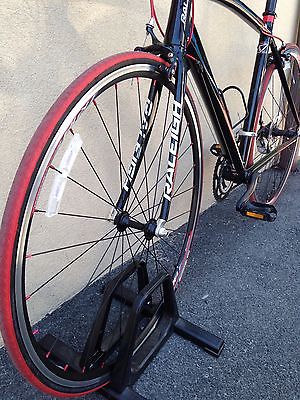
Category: bicycle